Box Hill, Surrey

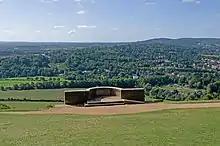
Salomons Memorial viewpoint, looking south, in 2010

Chalk and flint have been quarried from Box Hill and the surrounding area for many centuries. There are limited surviving examples of the incorporation of chalk blocks (or clunch) into the stonework of local buildings (including Mickleham Church). Walls made of flints, bound together by lime mortar, are particularly common in Surrey and quicklime could be produced with relative ease, by heating chalk above in a kiln.